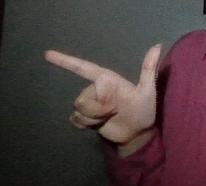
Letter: yaa